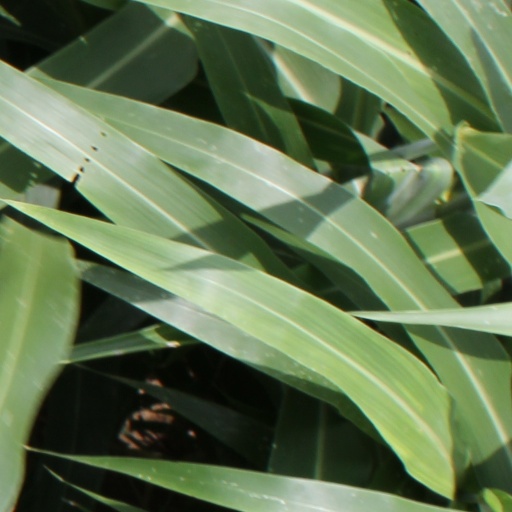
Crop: sorghum